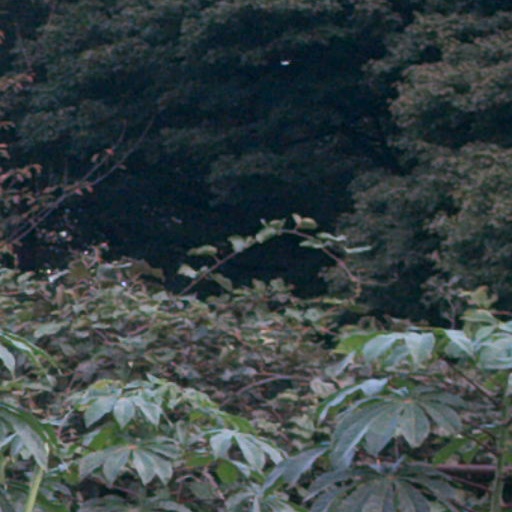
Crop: cassava